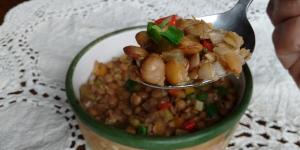
guiso de lentejas vegetariano